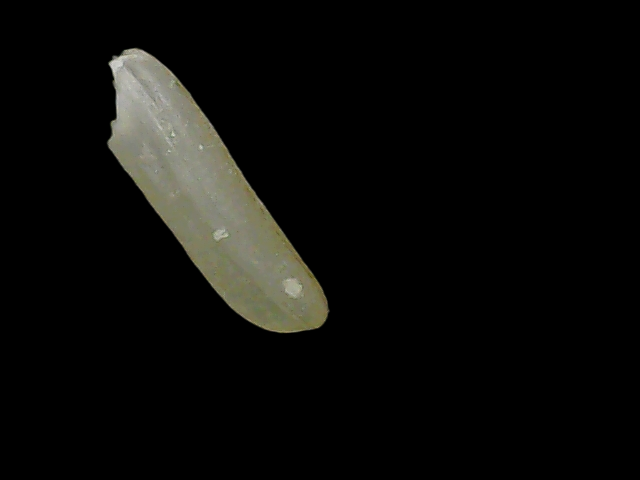
Rice variety: Binadhan19